Adfa, Powys

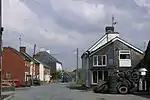
Western approaches

Adfa is a village in the Welsh county of Powys, in mid Wales. It is in the historic county of Montgomeryshire.